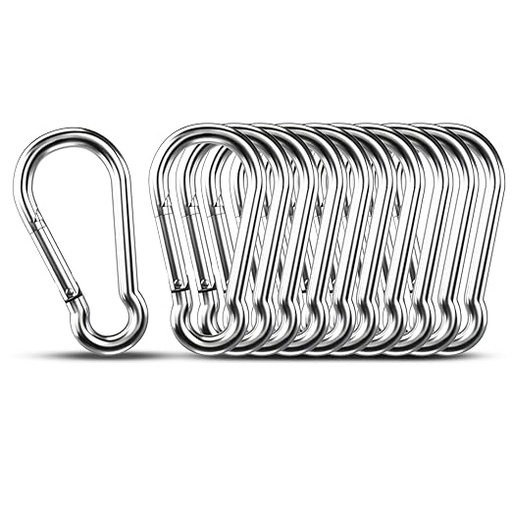
Small Carabiner Clip Hooks, 10pcs 2.36 inch Carabiners Heavy Duty, 304 Stainless Steel Spring Snap Hook Fits Camping Hiking, Metal Clips for Rope Chain Keys Rings
About This 【High Quality material】KINLINK small carabiner is made of high-quality 304 stainless steel, which is strong, waterproof, rust-proof, wear-resistant, corrosion-resistant and high-strength, making the stainless steel carabiner clip durable and allowing you to use it with peace of mind for a long time. 【Simple and easy to use】 Our bulk carabiner heavy duty has a sturdy construction, the metal clip buckle is durable, the spring door of locking carabiner can be opened and closed easily and smoothly with only one hand, fast connection, simple operation, safety and reliability. 【Multi-Applications】 These spring snap hooks as a great accessories widely used in daily life and are perfect for attaching ropes, straps, keychains, keys, ring, water bottles, pet harness, hanging feeders, banners, tents, flag rigging, chain link boating and fasteners etc. 【Smooth Surface】 The spring carabiner clip has a very smooth surface, no burrs or raised sharp edges, it is very safe to use without worrying about tearing your fabric or skin and easy to carry. Our locking carabiner clip is compact and lightweight, making it ideal for backpacks, belts, and travel gear. 【Product Specifications】 - Our package includes 10 pcs of 2.36 inch spring snap. We sell other snap hooks in sizes from M4 mini carabiner clip to M14 large carabiner clip. You can choose the clips you want according to your needs! Wish you happy shopping! Overview Color : Silver Material : Stainless Steel Brand : KINLINK Recommended Uses For Product : Outdoor Shape : Pear
Brand: KINLINK
Category: Sporting Goods > Outdoor Recreation > Camping & Hiking > Camping Tools > Camping Clips